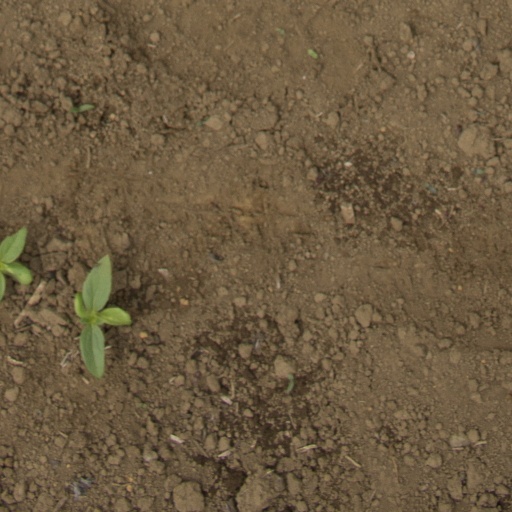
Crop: Jerusalem artichoke